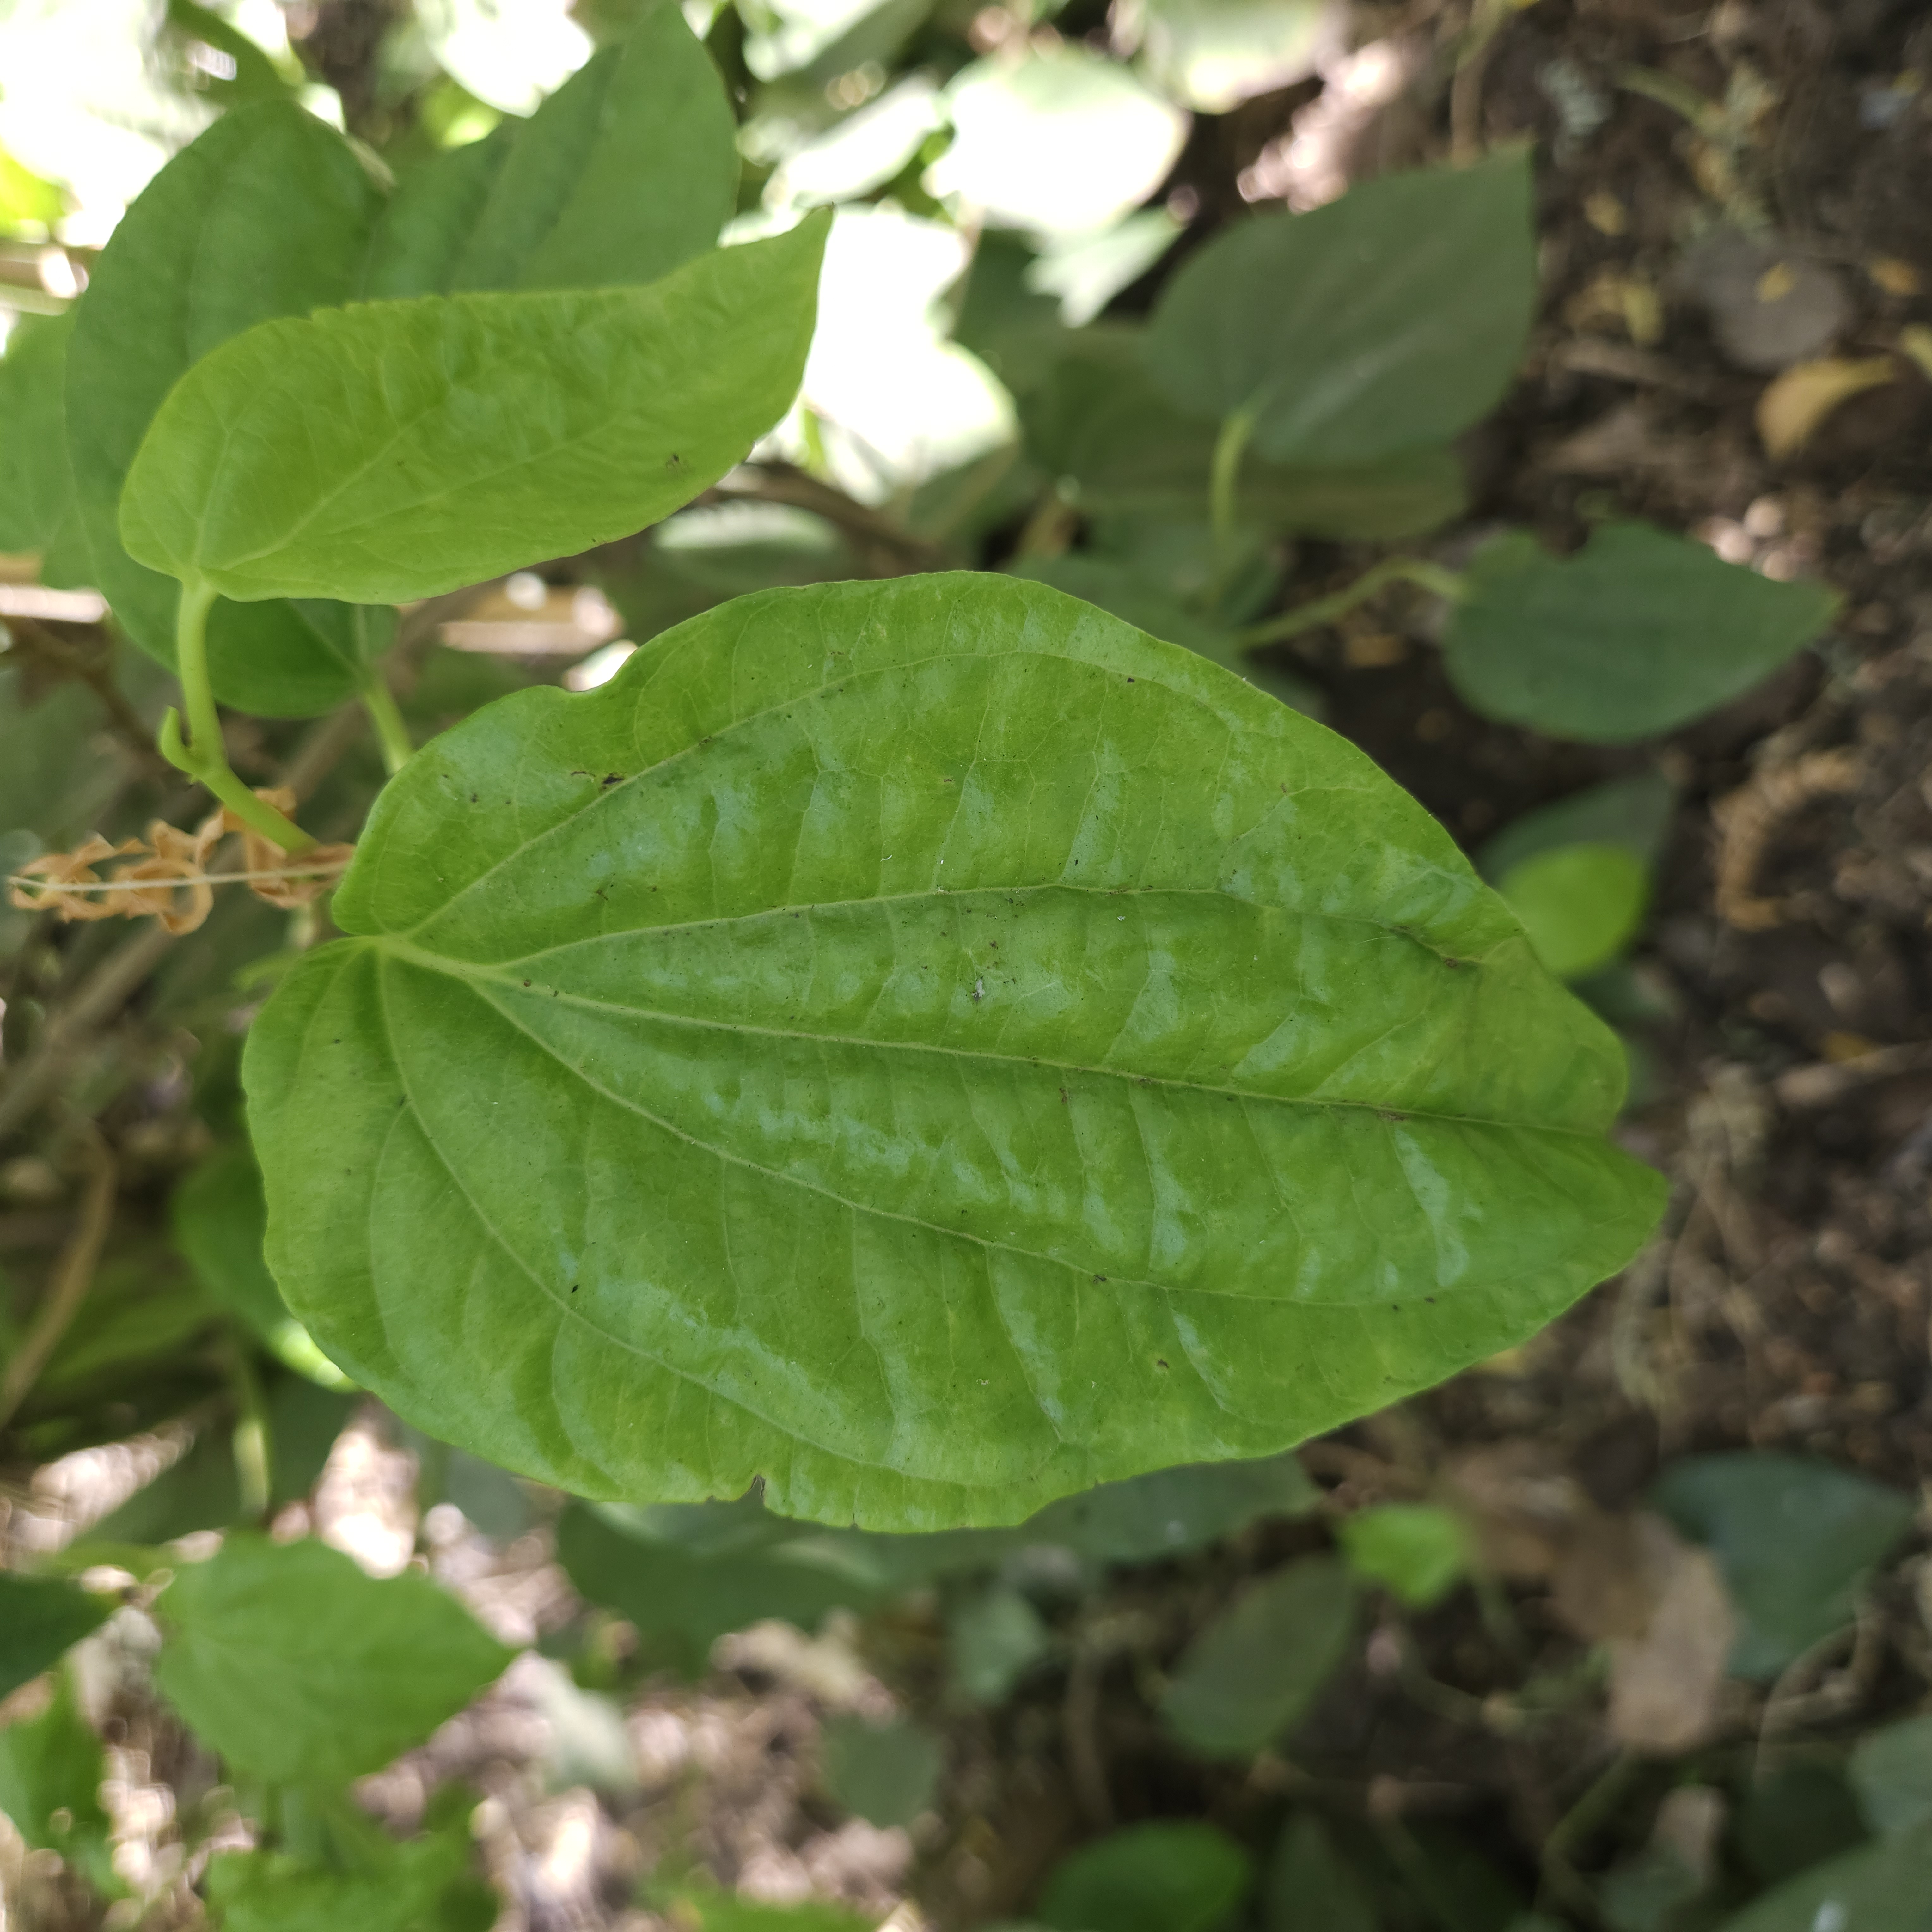
Label: Healthy